Handful of Earth

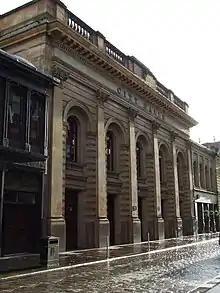
Glasgow City Halls, where Gaughan played "Handful of Earth" live in 2007.

For two and a half decades following the album's release, Gaughan rarely revisited its songs and never played the album in concert, which he said was because "just about every song demands a precise retuning of his guitar." Nonetheless, in January 2007, Gaughan played the album live for the first time at City Halls, Glasgow, as part of the Celtic Connections festival, and was joined by fiddler Brian McNeill from the original album. During the performance, Gaughan declared "Now Westlin Winds" to be his favourite song ever. "The Herald" praised the performance, praising his "idiosyncratic, intense style" and noting the absence of "glib ditties or half-hearted performances."